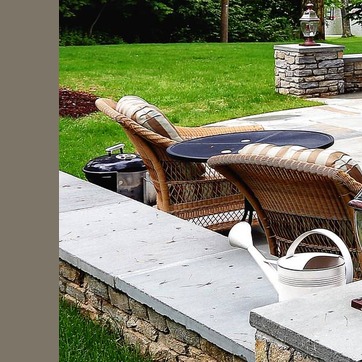
Material: other